20 Frith Street

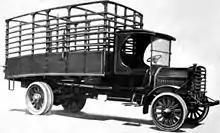
Schacht 3½ ton truck, c. 1918

Joseph Menchen, an American inventor and theatrical lighting designer with his own profitable electrical equipment business, arrived in London in late 1911 or early 1912. Menchen was one of the first film projectionists, having shown films at Tony Pastor's New York vaudeville theatre from 1896–1899 with an Acres kineopticon. It seems possible that Menchen was connected with a business whose address was at 20 Frith Street from 1912, the National Bioscope Electric Theatre.